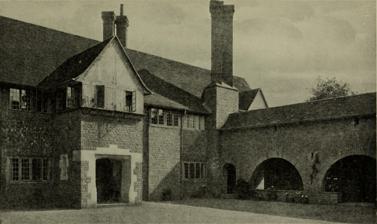
Building: Orchards, Surrey
Country: United Kingdom
Year built: 1899
Arts and Crafts style house in Bramley, Surrey, England Orchards The southwest corner of the courtyard in 1921 showing the entrance porch (left) and cloister Location Bramley, Surrey Coordinates 51°10′49″N 0°34′53″W / 51.18028°N 0.58139°W / 51.18028; -0.58139 OS grid reference SU 99258 43282 Area 6 ha (15 acres) Built 1897–99 Architect Edwin Lutyens Architectural style(s) Arts and Crafts style Listed Building – Grade I Official name Orchards Designated 9 March 1960 Reference no. 1378318 National Register of Historic Parks and Gardens Official name Orchards Designated 1 June 1984 Reference no. 1001174 Location in Surrey Orchards is an Arts and Crafts style house in Bramley in Surrey, England. It is on Bramley's boundary with Busbridge and 1 mile (1.6 km) south-east of Godalming town centre. Described by English Heritage as the first major work of architect Edwin Lutyens , it is a Grade I listed building . The gardens are Grade II* listed in the National Register of Historic Parks and Gardens . The property is privately owned. History Looking along the driveway through to the main porch on the far side of the courtyard The house was built during 1897–99 by Edwin Lutyens for William and Julia Chance. Sir William Chance (2 July 1853 – 9 April 1935), a barrister and philanthropist, was the son of Sir James Timmins Chance, of the glassmaking company Chance Brothers , and succeeded his father as the second Chance baronet in 1902. His wife, born Julia Charlotte Strachey, was the only child of explorer Sir Henry Strachey . She was an amateur sculptor, and a supporter of the Arts and Crafts movement . The couple initially commissioned architect Halsey Ricardo for their new house, but did not like his preliminary designs. When they happened to walk past Munstead Wood , the house which Lutyens was then building for garden designer Gertrude Jekyll , they were impressed and decided to employ Lutyens instead. They also employed the same local firm of builders as Jekyll used at Munstead Wood, Thomas and William Underwood. Orchards was the first in a series of successful designs by Lutyens for Arts and Crafts style country houses , larger than Munstead Wood but similarly using local styles of vernacular architecture . These included Goddards and Tigbourne Court in Surrey, Deanery Garden in Berkshire and Little Thakeham in Sussex. This series of designs established Lutyens' reputation. It was the final house designed by Lutyens before his marriage. Lutyens carried out minor alterations in 1909 and 1914. In 1939, the panelling was removed from the dining room to allow it to be combined with the drawing room. A restoration project was undertaken in the 1980s by Frances and Michael Edwards. House Ground floor plan, 1921 (north is to the right) The main part of Orchards is arranged around a square courtyard, which, according to Lutyens' biographer, Christopher Hussey , suggests the layout of a converted farmyard. The primary building material is local Bargate stone , although the walls also contain bands of red tiles. The roof consists of red tiles and the main vertical elements, the chimneys, are of red brick. Around half of the floor area of the house is dedicated to working areas, including the kitchen and servants' quarters. From the road, the driveway runs alongside the windowless, buttressed wall of the stableblock, which according to O'Brien, Nairn and Cherry "leads the eye on to the entrance side of the courtyard." The two-storey rectangular opening in the northern side of the house, gives access to the courtyard with the main entrance on the opposite side. The west side of the quadrangle is a low cloister , that acts as a covered walkway linking the north and south ranges. Dining room The three main reception rooms – dining room, hall/drawing room and study – are on the south side of the courtyard and are directly linked to the porch by the main corridor. The dining room, in the southeastern corner, has an east-facing loggia , looking out on the sunken Dutch garden and the Thorncombe Valley beyond. The fireplace in the hall/drawing room was designed by Julia Chance and the fireplace in the study is surfaced with Dutch ceramic tiles depicting plans of the house and garden. The main staircase is built of oak to resemble examples from the 17th century. In the north-west corner of the courtyard, Lutyens provided Julia Chance with a two-storey, north-facing studio . The room features a 6 m high (20 ft) fireplace built with niches inlaid with roofing tiles. Garden Julia Chance's niece, Dorothea Strachey, in the Dutch garden, photographed by Gertrude Jekyll and originally published in Children and Gardens (1908) Orchards is built on a hilltop overlooking the town of Godalming to the west and the Thorncombe valley and the Weald to the southeast. The land, around 26 acres (11 ha), is mostly covered by oak, beech and fir woodland that on the western side comes almost up to the house. The academic, David Dunster, notes that the formal parts of the garden are delineated on the northeast side from the woodland by a "rampart walk" that "emphasises the drama of discovering the distant views of the Hog's Back ." The planting scheme was created by Gertrude Jekyll. Julia Tankard notes that the design "is successful because of the way in which the gardens respond to the natural setting." Jekyll writes: "The scheme of planting has been kept very simple, with crabapples , amelanchiers , gorse , and wild rambling roses where the woodland meets the lawn, and closer to the terrace rhododendrons , barberry , and spiraea ." The writer, Tim Richardson , considers that the planting complements Lutyens' architecture, "rather than softening it". The wall fountain in the Dutch garden Semi-circular steps lead down from the loggia outside the dining room into the Dutch garden. This formal area was a creation of Lutyens and was not inspired by any horticultural tradition from the Netherlands. Intended to appear as an outdoor projection of the house, it is enclosed by a yew hedge that gives the space the feel of a "garden room". The semi-circular steps, designed by Lutyens, reinforce the geometric design and the area is planted with lavender. The focal point of the Dutch garden is the Grade II-listed fountain, which includes a water spout designed by Julia Chance in the shape of a lion mask. Chance remained a close friend of Jekyll and subsequently created sculptures for other Lutyens/Jekyll gardens, including at Marshcourt . The walled kitchen garden , on the eastern side of the house, includes wrought iron gates designed by Lutyens. The main focal points are the octagonal dipping well, surrounded by rambler roses, and the oak entrance doorway. In his 1913 publication, Houses and gardens by E.L. Lutyens , Lawrence Weaver notes that the kitchen garden contains espalier fruit trees trained on an oak trellis. Critical responses Cloister with courtyard and main entrance porch on left Tim Richardson comments: "Orchards and Goddards , particularly, seem to suggest both grandeur and humility at the same time – the Holy Grail for the English sensibility." The writer, Clive Aslet , notes: "House and garden form an aesthetic unity at Orchards, the apotheosis of Lutyens' Surrey style." Notes